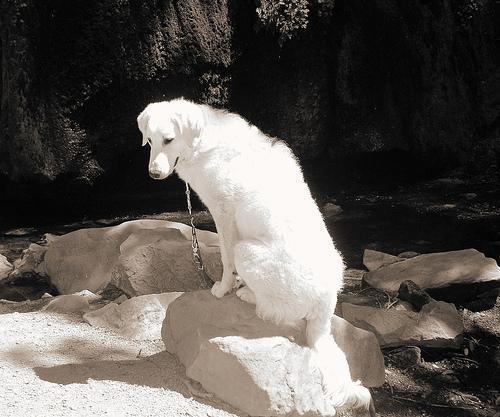
kuvasz